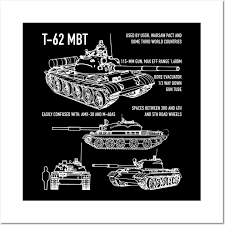
Label: Tank